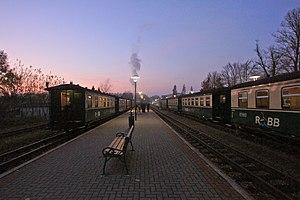
Binz, Allemagne: La gare du Rasender Roland dans le style de Paul Delvaux